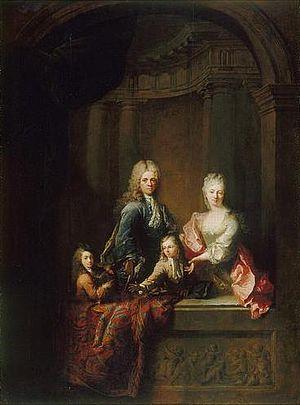
Pierre Louis Moreau de Maupertuis, baptisé le 28 septembre 1698 à Saint-Jouan-des-Guérets près de Saint-Père-Marc-en-Poulet et de Saint-Malo et mort à Bâle le 27 juillet 1759, est un philosophe, mathématicien, physicien, astronome et naturaliste français des XVIIᵉ et XVIIIᵉ siècles qui contribua notamment à la diffusion des théories de Newton hors d'Angleterre, et à l'établissement du principe de moindre action.